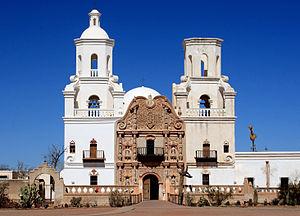
Tucson est une ville américaine, au deuxième rang des villes les plus peuplées de l'État de l'Arizona après sa capitale, Phoenix. La ville se situe à 188 km au sud de Phoenix et à 98 km de la ville de Nogales, le long de la frontière américano-mexicaine. D'après le recensement fédéral de 2010, sa population était de 520 116 habitants et l'agglomération 980 263 habitants ce qui en fait la 33ᵉ ville et la 52ᵉ métropole des États-Unis. Tucson est le siège du comté de Pima et de l'université de l'Arizona.